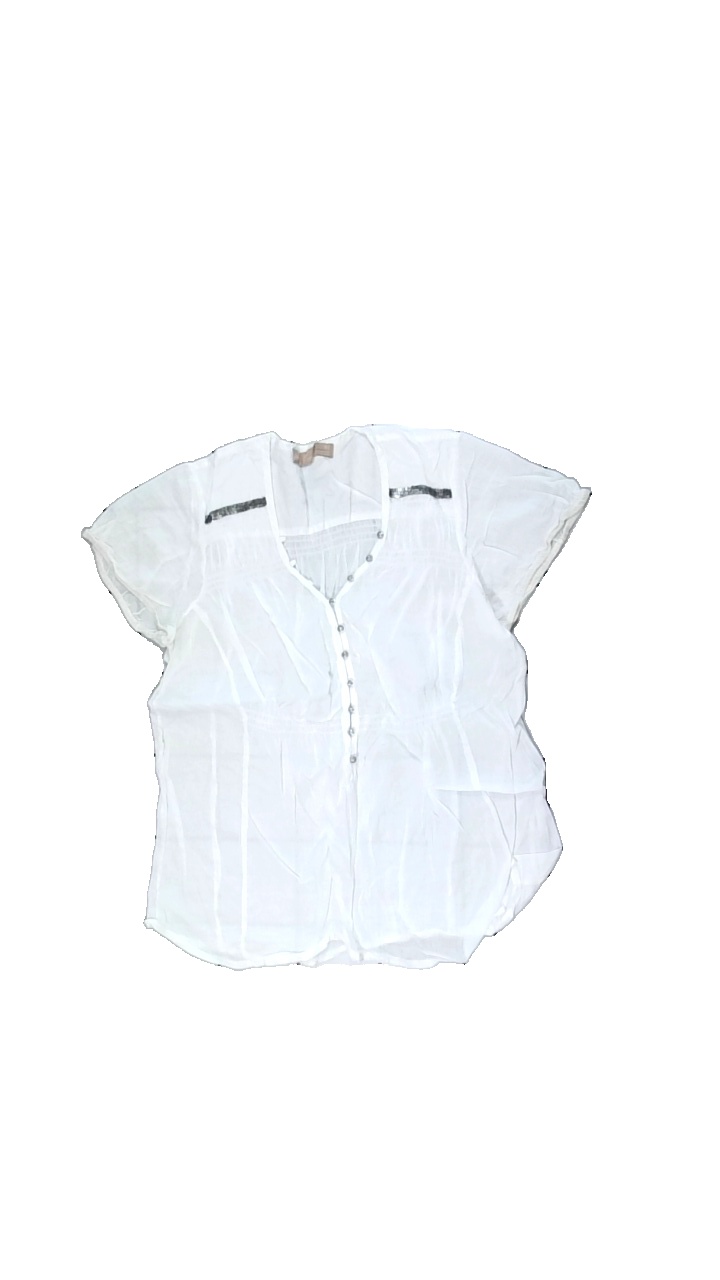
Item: Tunic (Ladies)
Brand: Culture
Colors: White
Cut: Loose
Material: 100% cotton
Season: All
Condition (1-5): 2
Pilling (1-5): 2
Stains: Major
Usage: Export
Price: <50